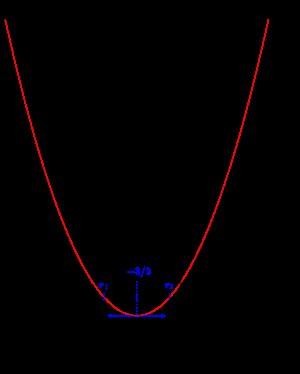
En mathématiques, un zéro ou point d'annulation d'une fonction est une valeur en laquelle cette fonction s'annule. Autrement dit, il s'agit d'un antécédent de la valeur zéro.